Chenoweth Massacre

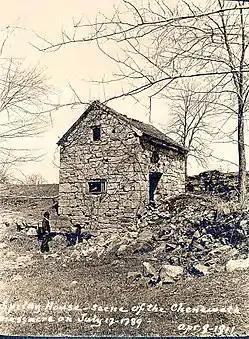
Chenoweth Fort-Springhouse photographed by tourists, 1911

The Chenoweth Massacre of July 17, 1789 was the last major Native American raid in present-day Louisville, Kentucky.